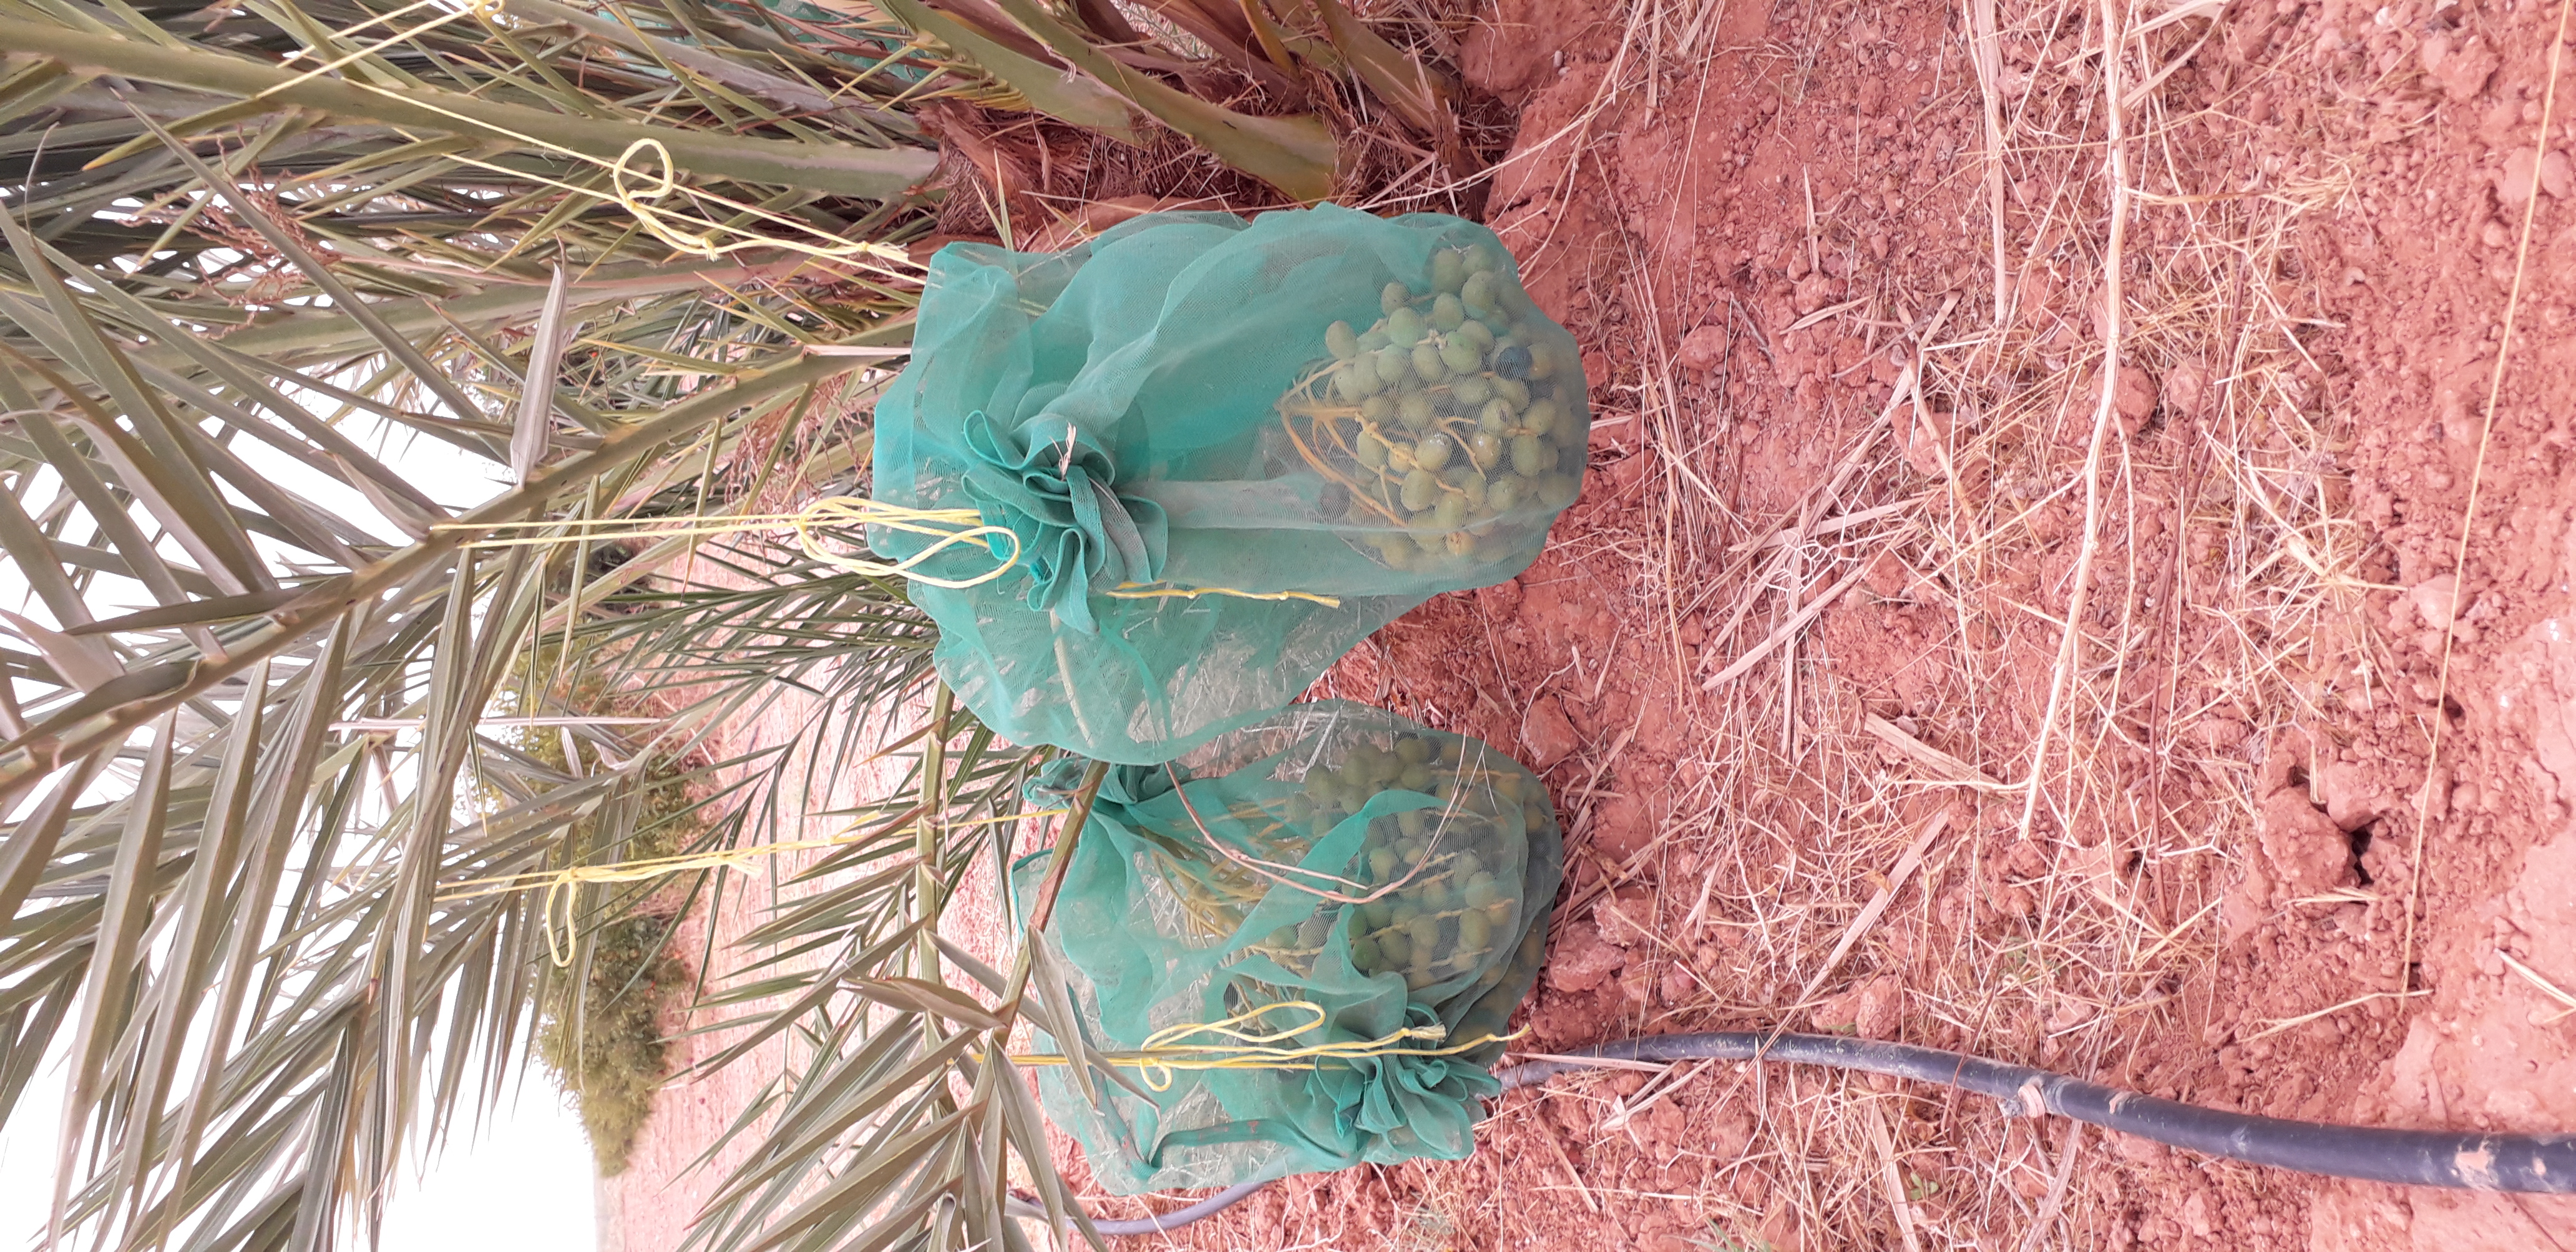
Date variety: kholt